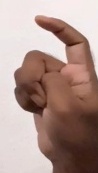
ASL sign: X